Woolungasaurus

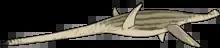
Life restoration

The type species, Woolungasaurus glendowerensis, was named after Glendower Station by Per Ove Persson in 1960, is known from a partial skeleton, holotype QM F6890, (forty-six vertebrae, ribs, forearms, shoulder girdle and part of the rear limbs) unearthed from the Wallumbilla Formation (Albian, Lower Cretaceous) of the Richmond District, Queensland, Australia. Another find of undetermined species, consisting of twelve vertebrae, was unearthed from the Maree Formation (Cretaceous, of uncertain age) of Neales River, near Lake Eyre, South Australia. A skull formerly referred to this genus from Yambore Creek, near Maxwelton, Queensland, is now the holotype of "Eromangasaurus".